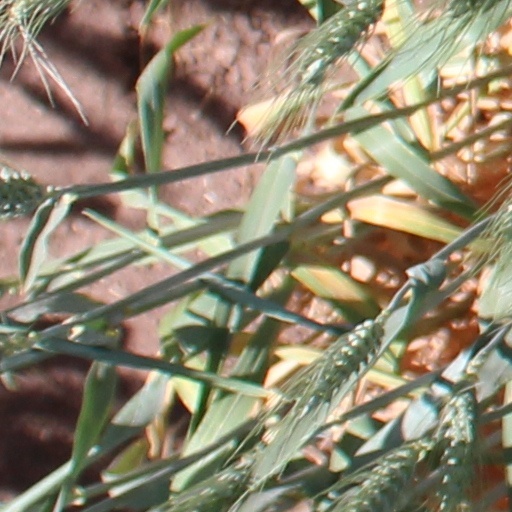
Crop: wheat